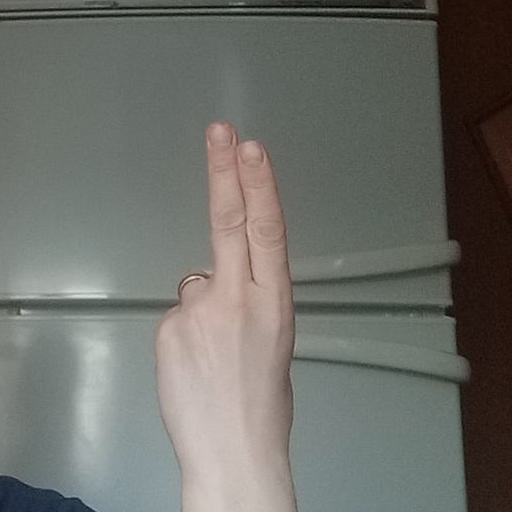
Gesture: two_up_inverted